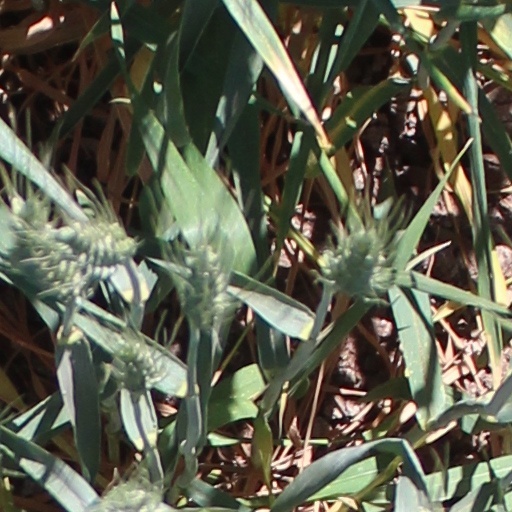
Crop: wheat